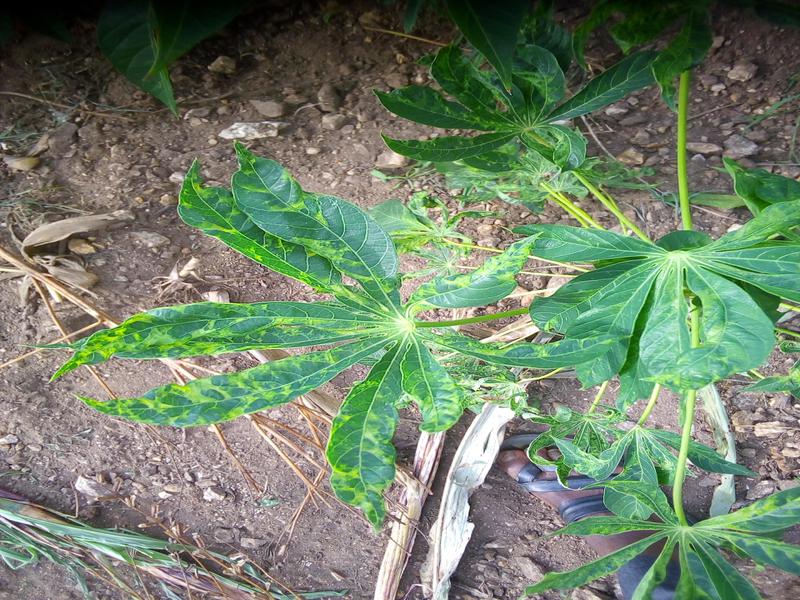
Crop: cassava
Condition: mosaic_disease